Annie Warbucks

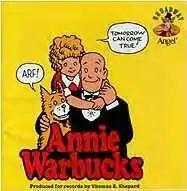
Original cast recording

Annie Warbucks is a musical with a book by Thomas Meehan, music by Charles Strouse, and lyrics by Martin Charnin. A sequel to the 1977 Tony Award-winning hit "Annie", based on Harold Gray's "Little Orphan Annie" comic strip, it begins immediately after "Annie" ends.